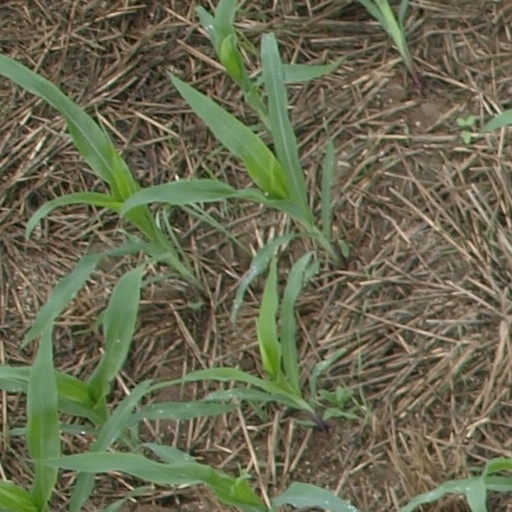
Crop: maize; corn